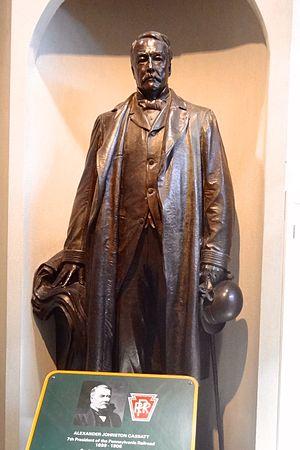
Adolph Alexander Weinman, né le 11 décembre 1870 à Durmersheim et mort le 8 août 1952 à New York, est un sculpteur américain d'origine allemande.